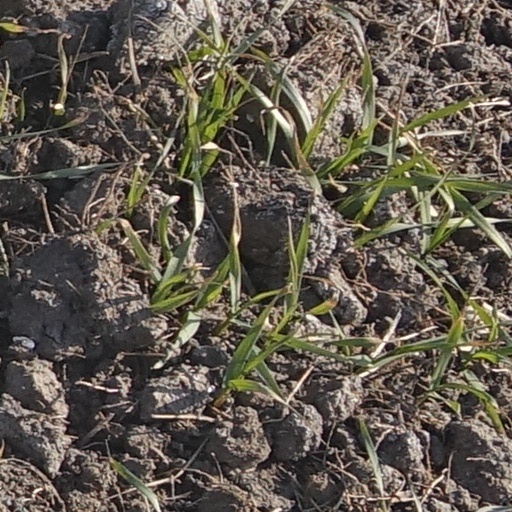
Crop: wheat